Madonna of the Desert

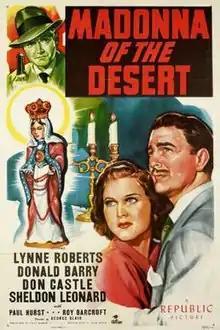
Theatrical release poster

Madonna of the Desert is a 1948 American crime film directed by George Blair and written by Albert DeMond. The film stars Lynne Roberts, Don "Red" Barry, Don Castle, Sheldon Leonard, Paul Hurst and Roy Barcroft. The film was released on February 23, 1948 by Republic Pictures.